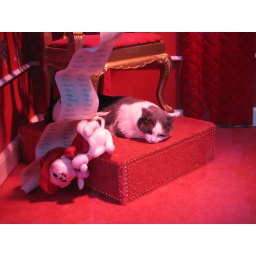
cat in macy's window